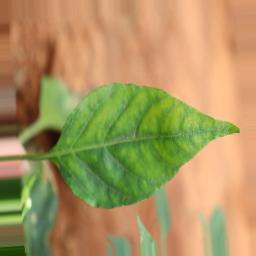
Label: healthy